China Zhi Gong Party

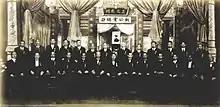
The founding congress of the China Zhi Gong Party in San Francisco in 1925.

The China Zhi Gong Party derives from the overseas Hung Society organization "Hung Society Zhigong Hall" or "Chee Kung Tong", based in San Francisco, United States. This organization was one of the key supporters of Sun Yat-sen in his revolutionary efforts to overthrow the Qing dynasty.